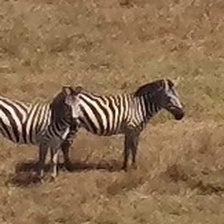
Pose orientation: right